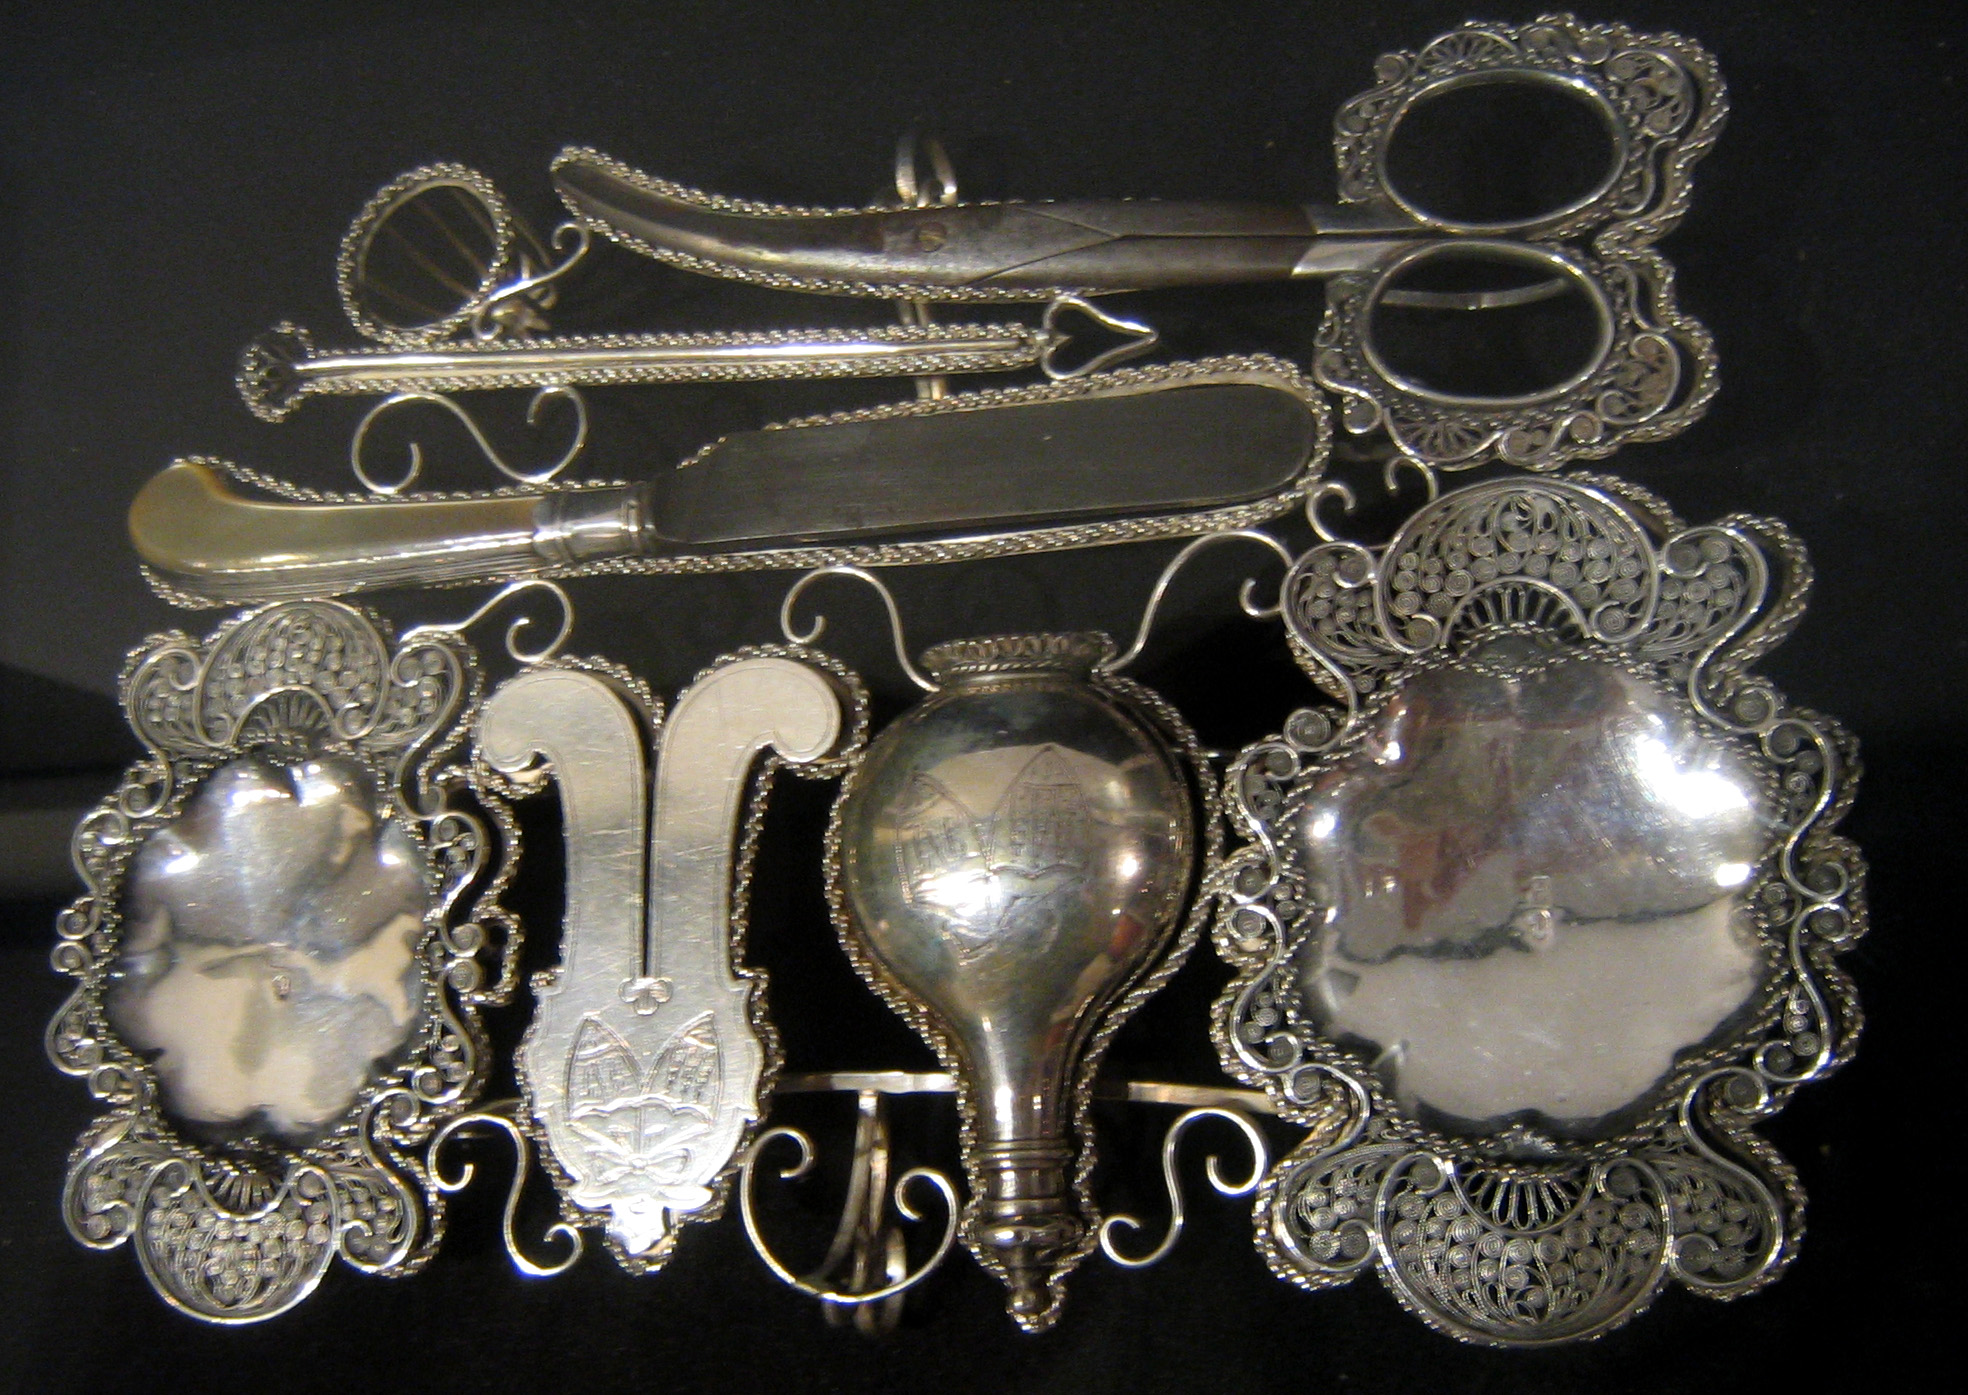
circumcision set, jewish museum of new york.
Specialty: surgical-instruments
Image credit: istolethetv from NYC, USA